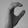
ASL letter: C